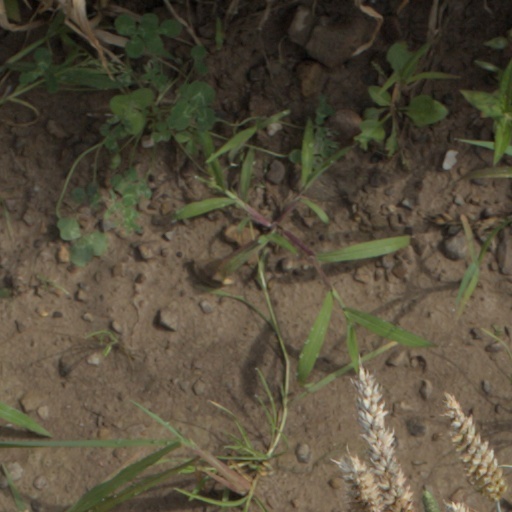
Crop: wheat